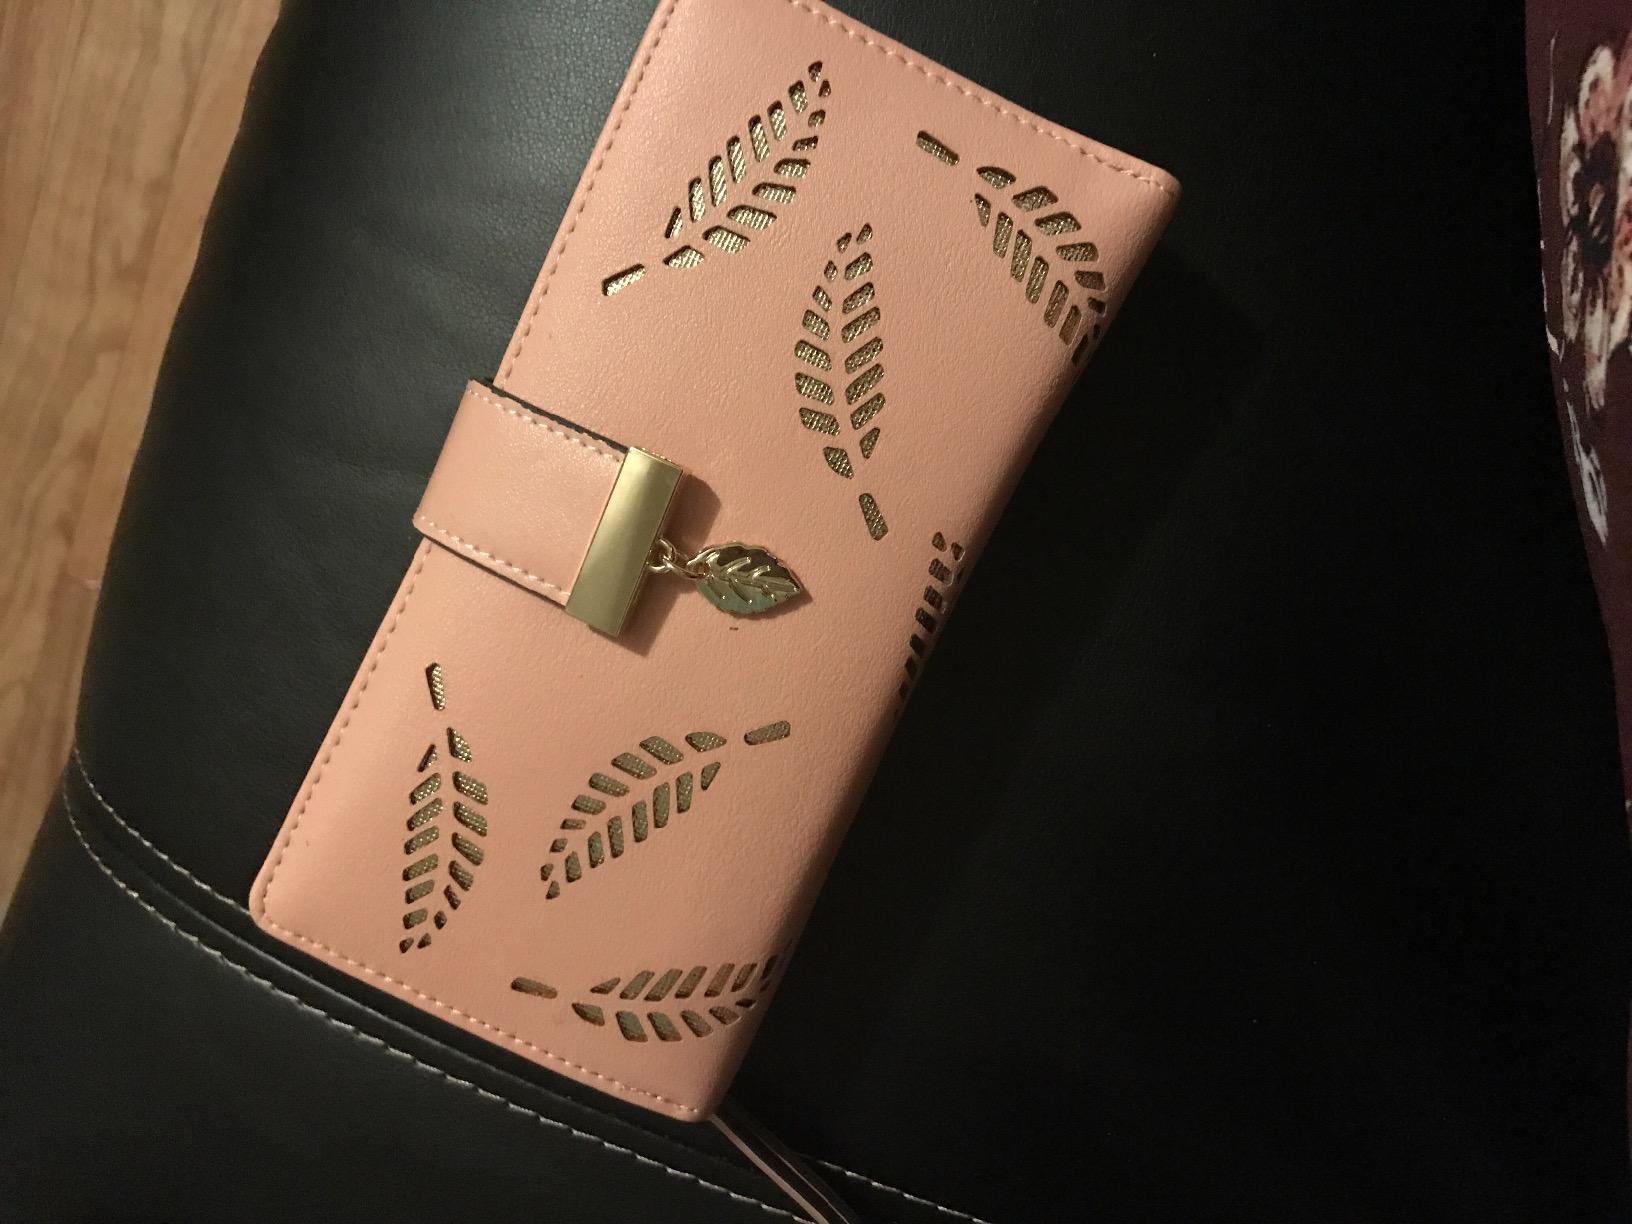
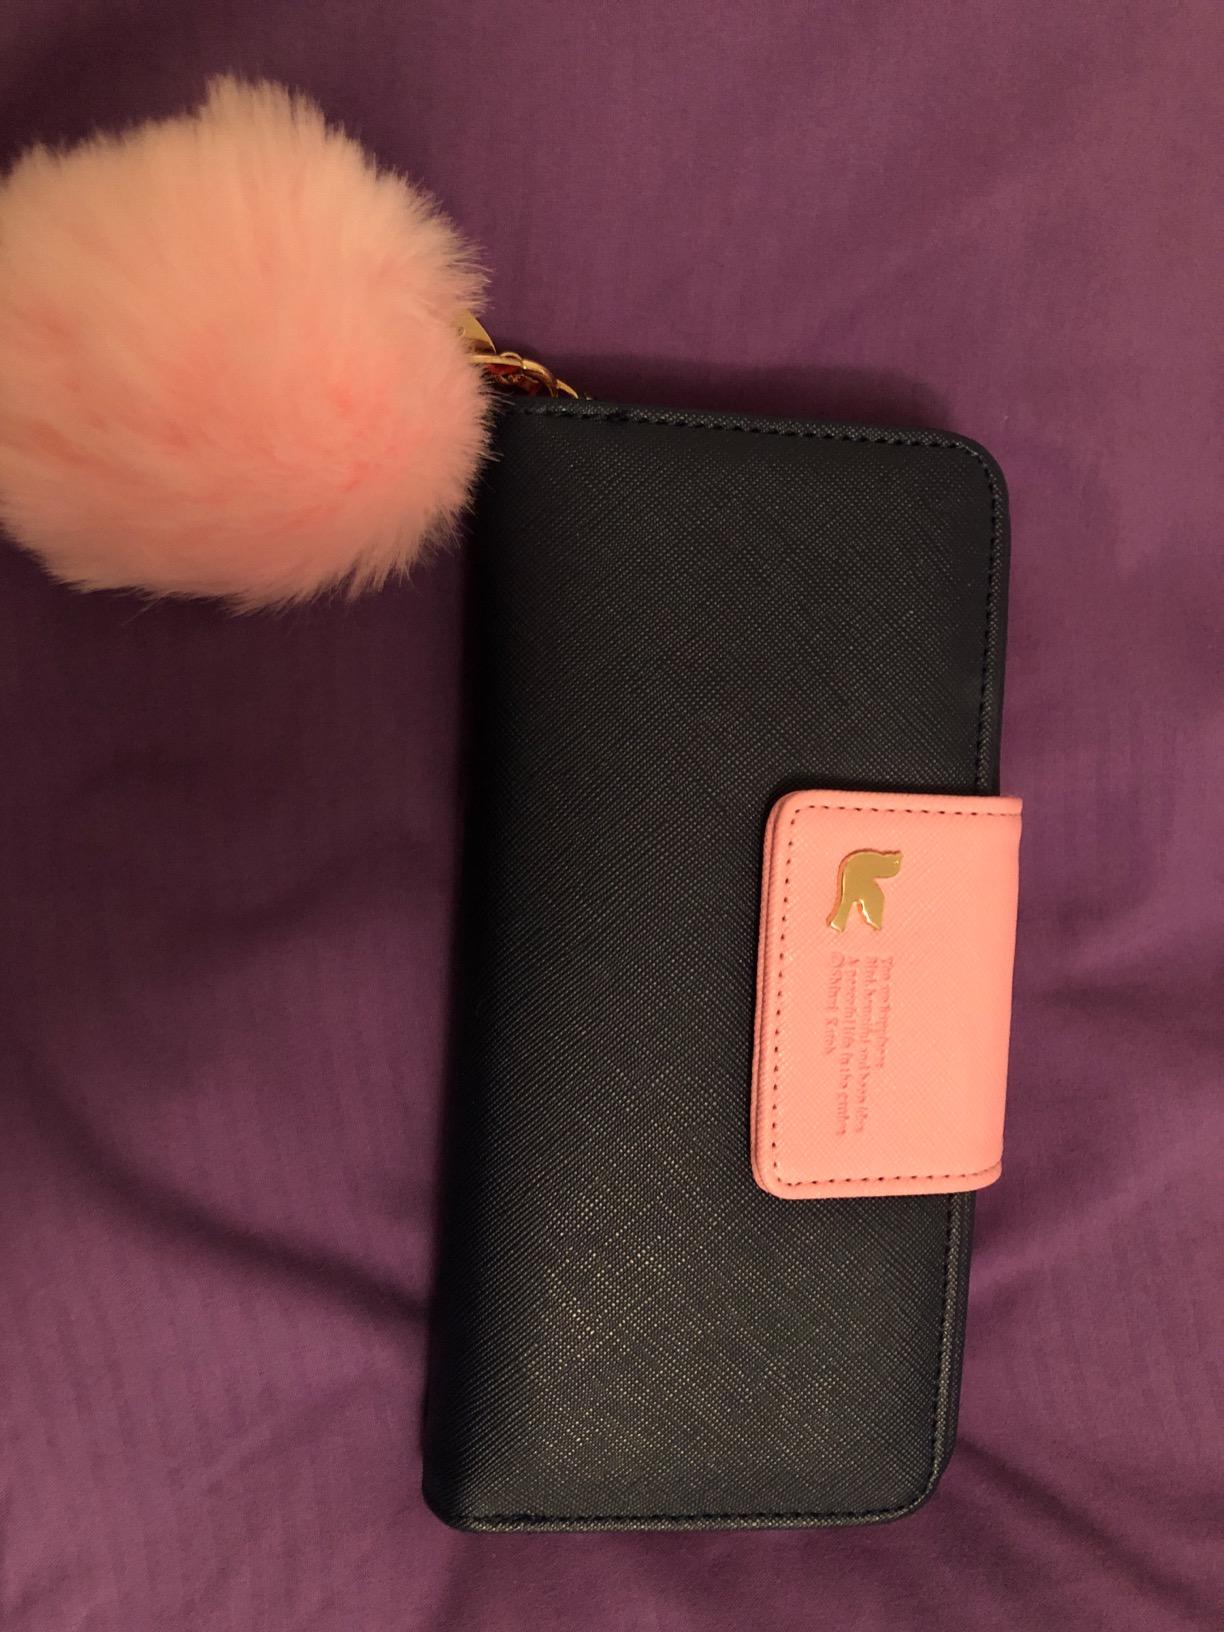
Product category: accessories_handbag
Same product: no